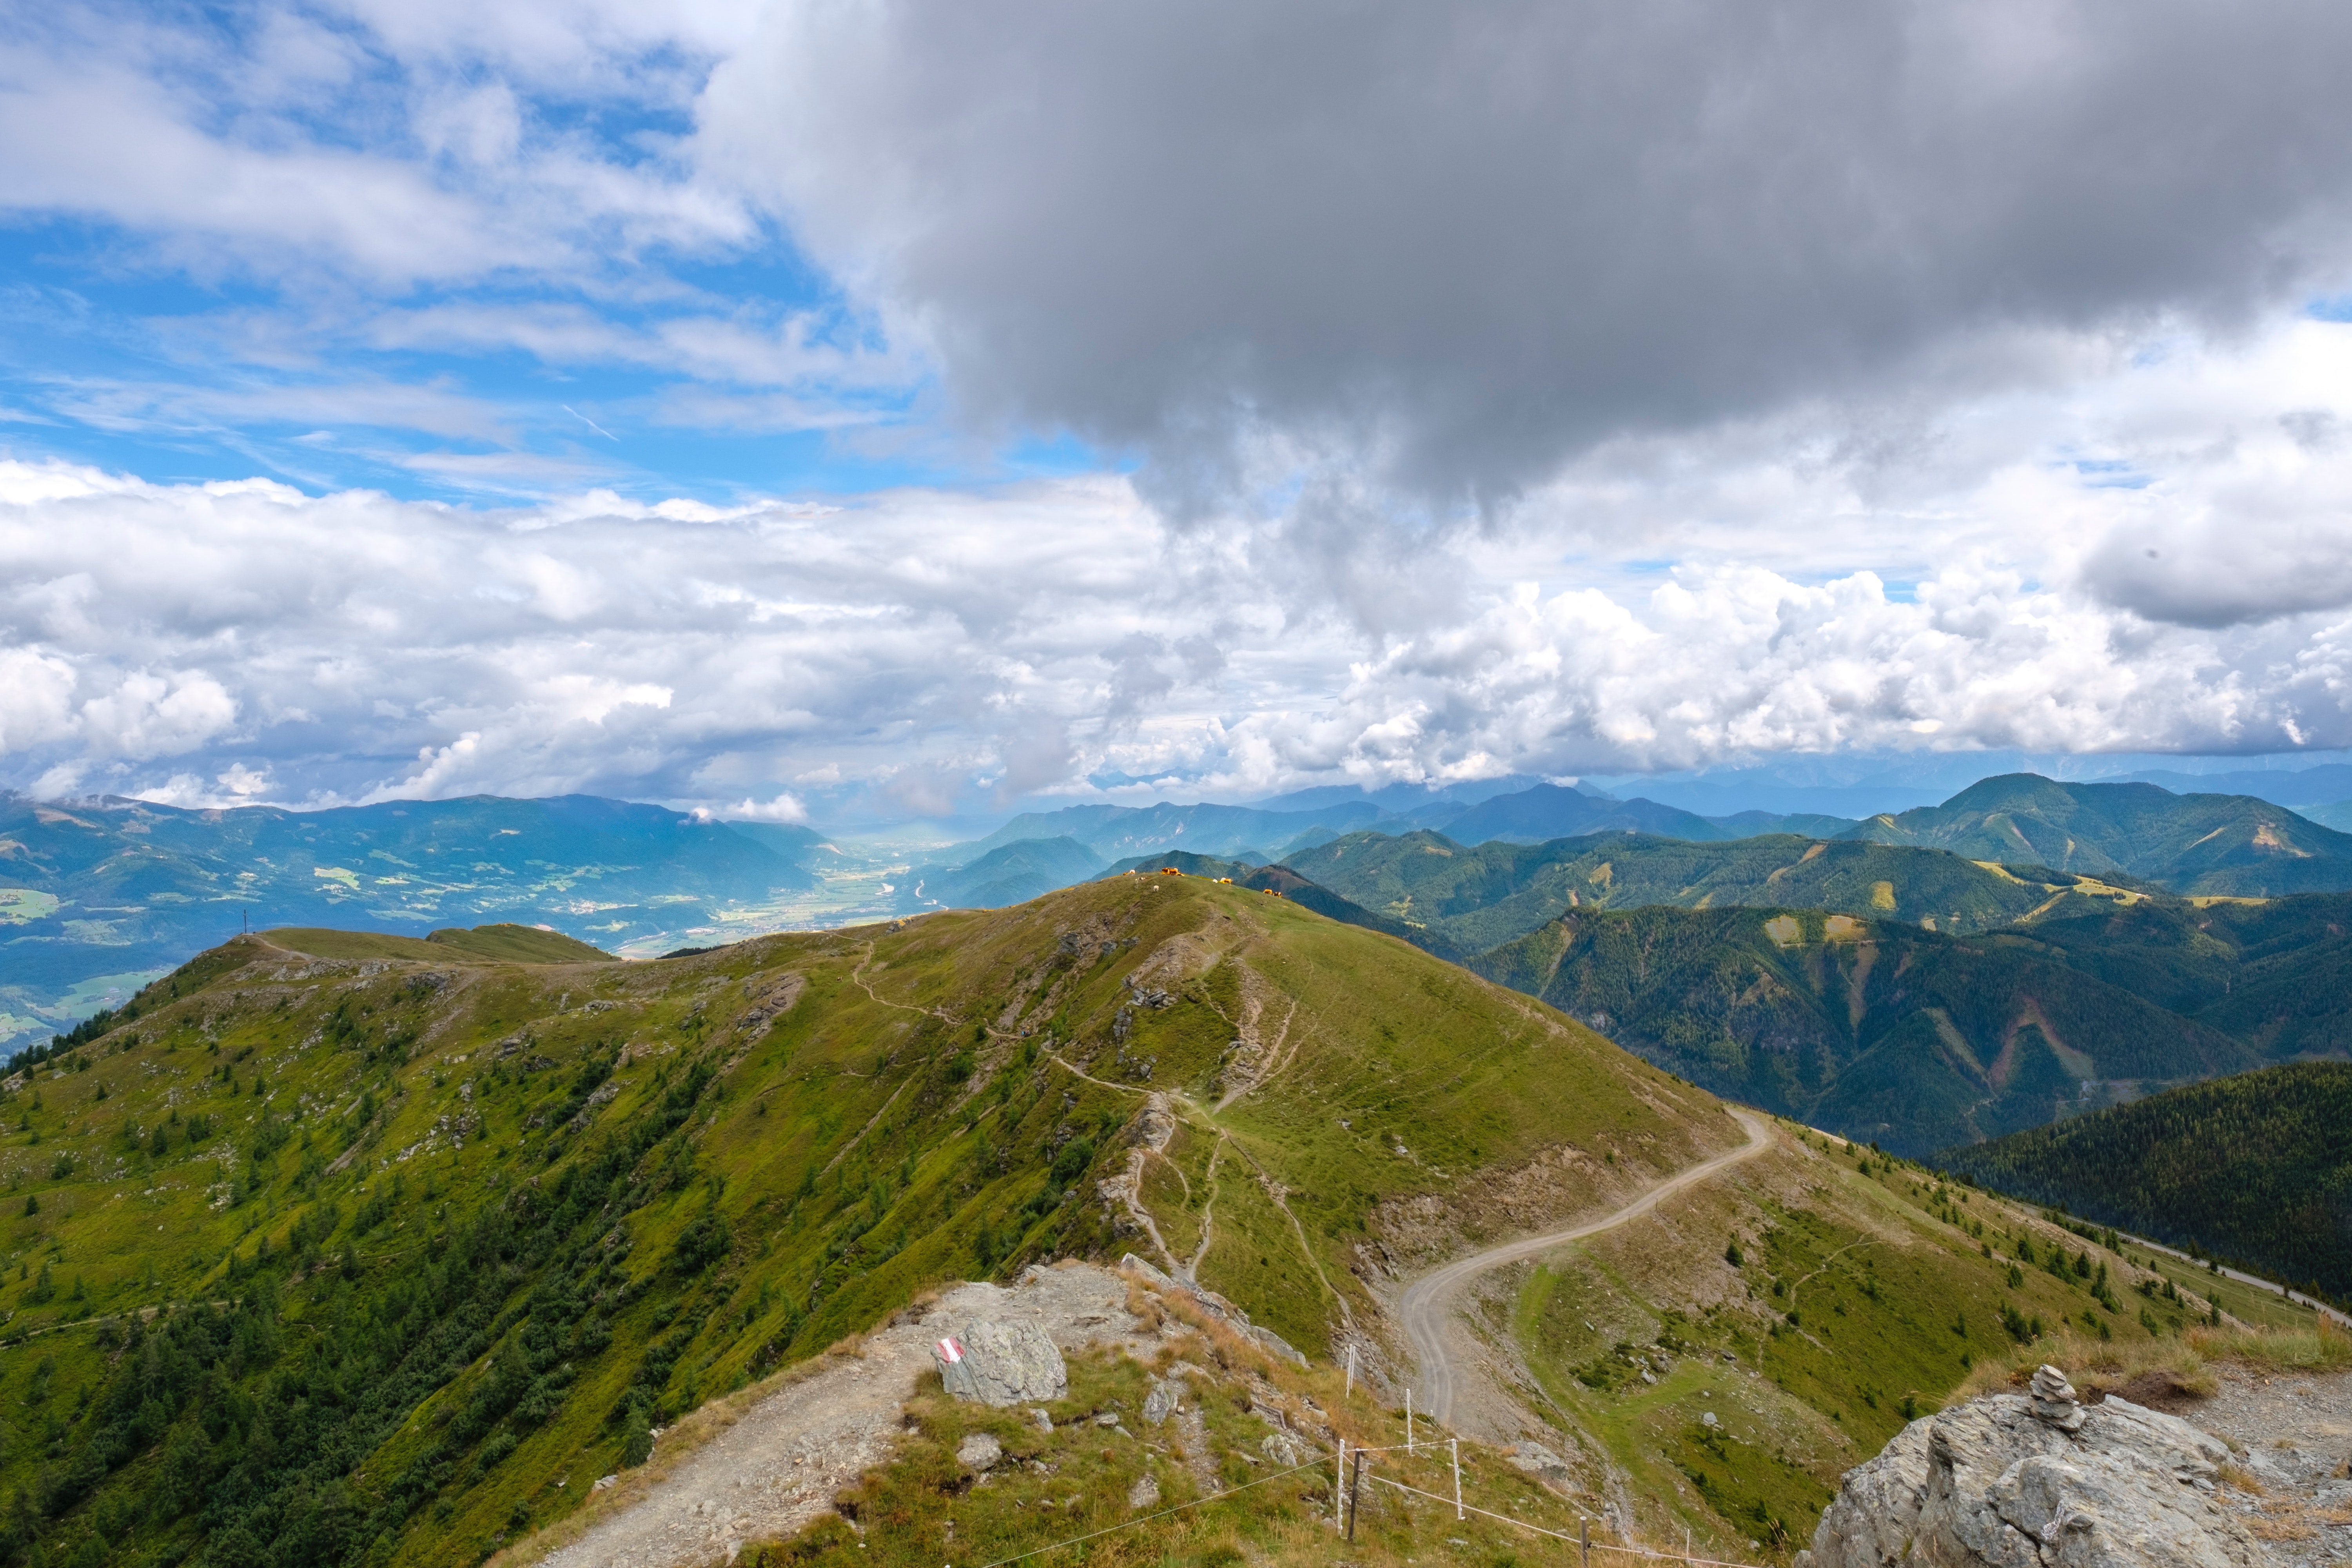
sky, highland, cloud, mountainous landforms, mountain, ridge, wilderness, mountain range, fell, mount scenery, hill, hill station, mountain pass, meteorological phenomenon, tree, terrain, summit, national park, plateau, landscape, escarpment, cumulus, alps, elevation, grass, horizon, grassland, lake district, valley, tundra, rock, massif